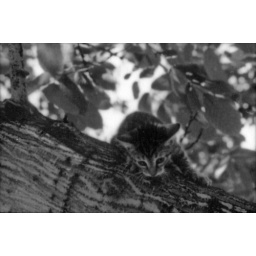
1975 Redlands, CAFlip the Wild Kittie shot out the window on the 2nd floor of the house I used to live in